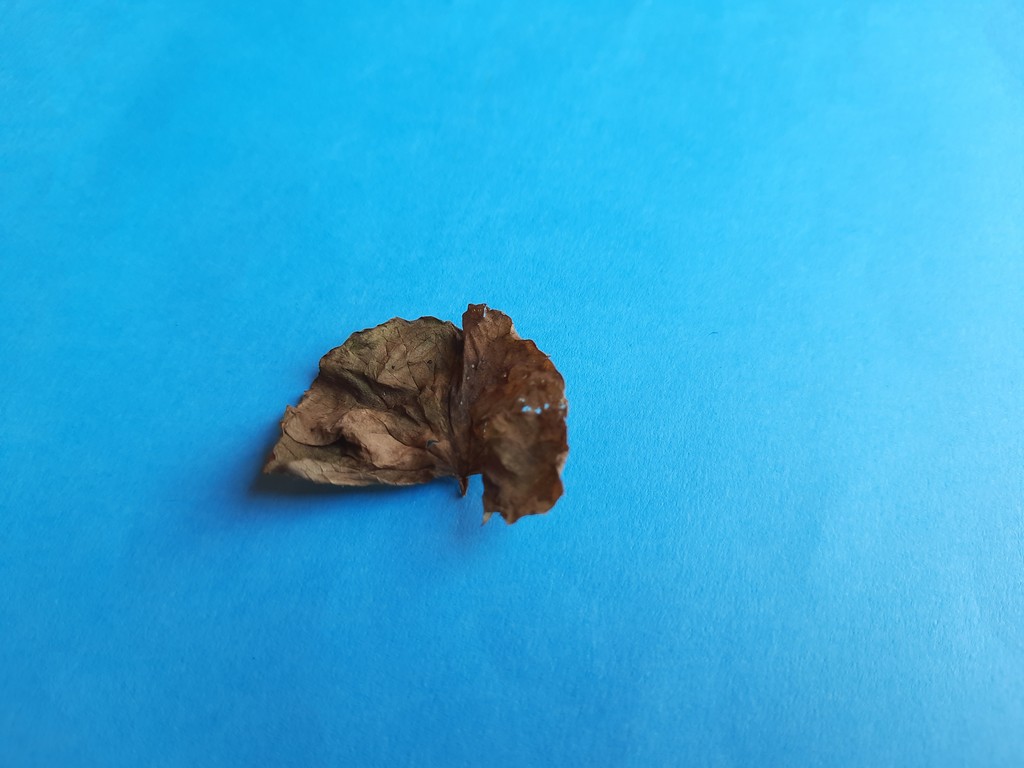
Label: Dried